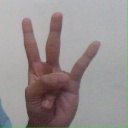
अक्षर: क्ष